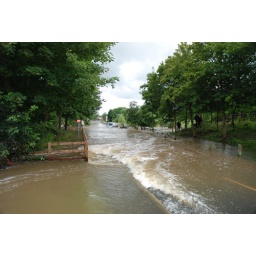
The bridge washed out and the water was flowing fast over the road